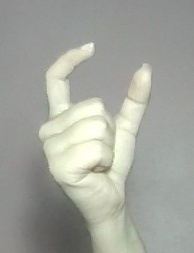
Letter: nun